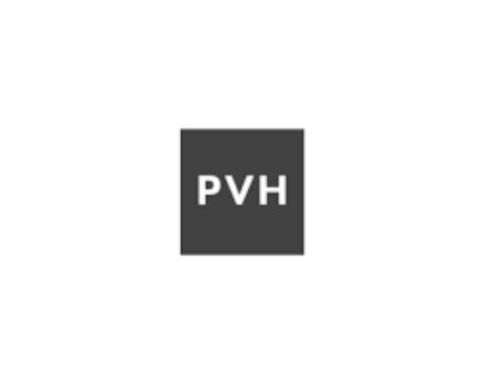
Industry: Clothes